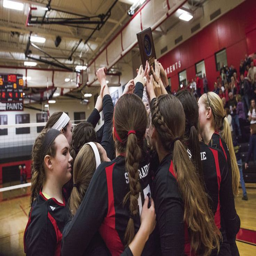
the volleyball team nearly found itself in a similar situation to the football team saturday night .